Adcock antenna

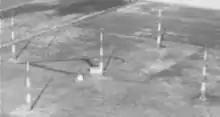
Aerial view of five tall antenna towers standing on flat terrain; four are arranged in a square, and the fifth one is at the center

The Adcock antenna is an antenna array consisting of four equidistant vertical elements which can be used to transmit or receive directional radio waves.